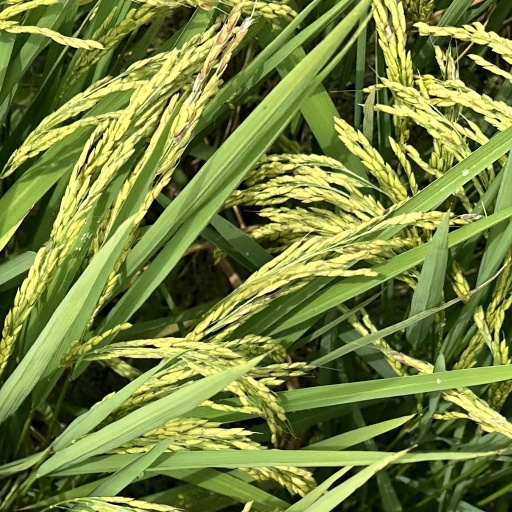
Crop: rice